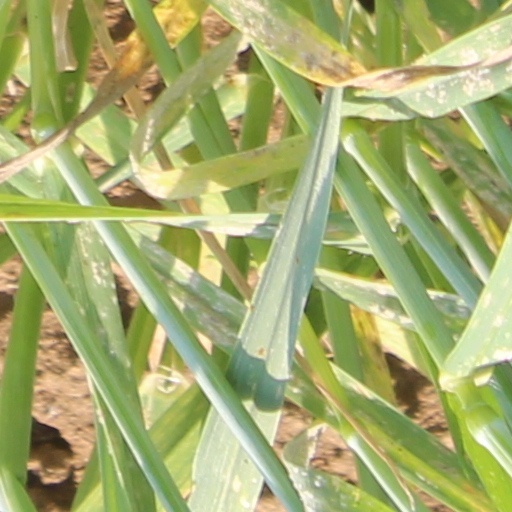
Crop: wheat